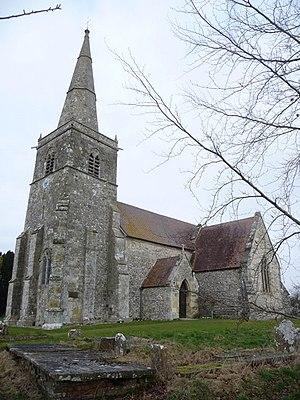
Martin est un village et une paroisse civile dans le New Forest au Hampshire. La ville la plus proche, Fordingbridge, est à 11 km au sud-est et la ville de Salisbury avec sa cathédrale est à 19 km au nord-est.